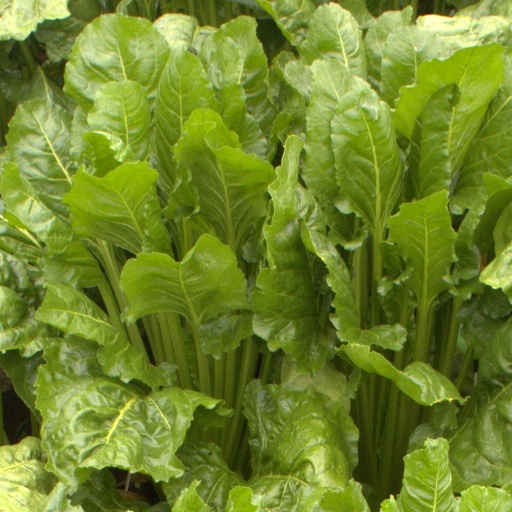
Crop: sugar beet